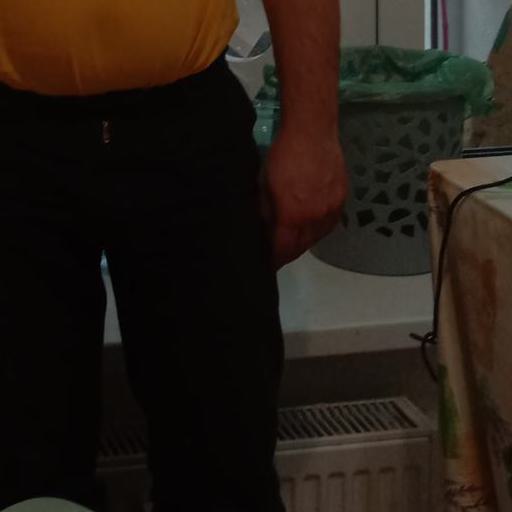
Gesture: no_gesture